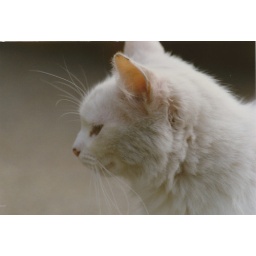
Recently unearthed photos of our white cat Miss Bianca taken in 1980s and developed by Seattle Film Works.